Academy Juvenile Award

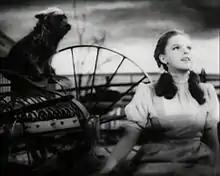
Judy Garland with canine co-star Terry in "The Wizard of Oz" (1939)

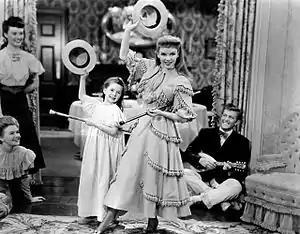
Margaret O'Brien with Judy Garland in "Meet Me in St. Louis" (1944)

The 7th Annual Academy Awards recognized Shirley Temple with the academy's first Juvenile Award to honor "her outstanding contribution to screen entertainment during the year 1934." Beginning her film career at the age of three, in 1934 Temple had attained child stardom in such films as "Stand Up and Cheer!", "Little Miss Marker", "Baby Take a Bow" and "Bright Eyes". Six years old on the night she accepted her honorary statuette, Temple is the youngest recipient ever to be honored by the academy.